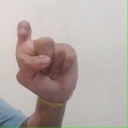
अक्षर: इ